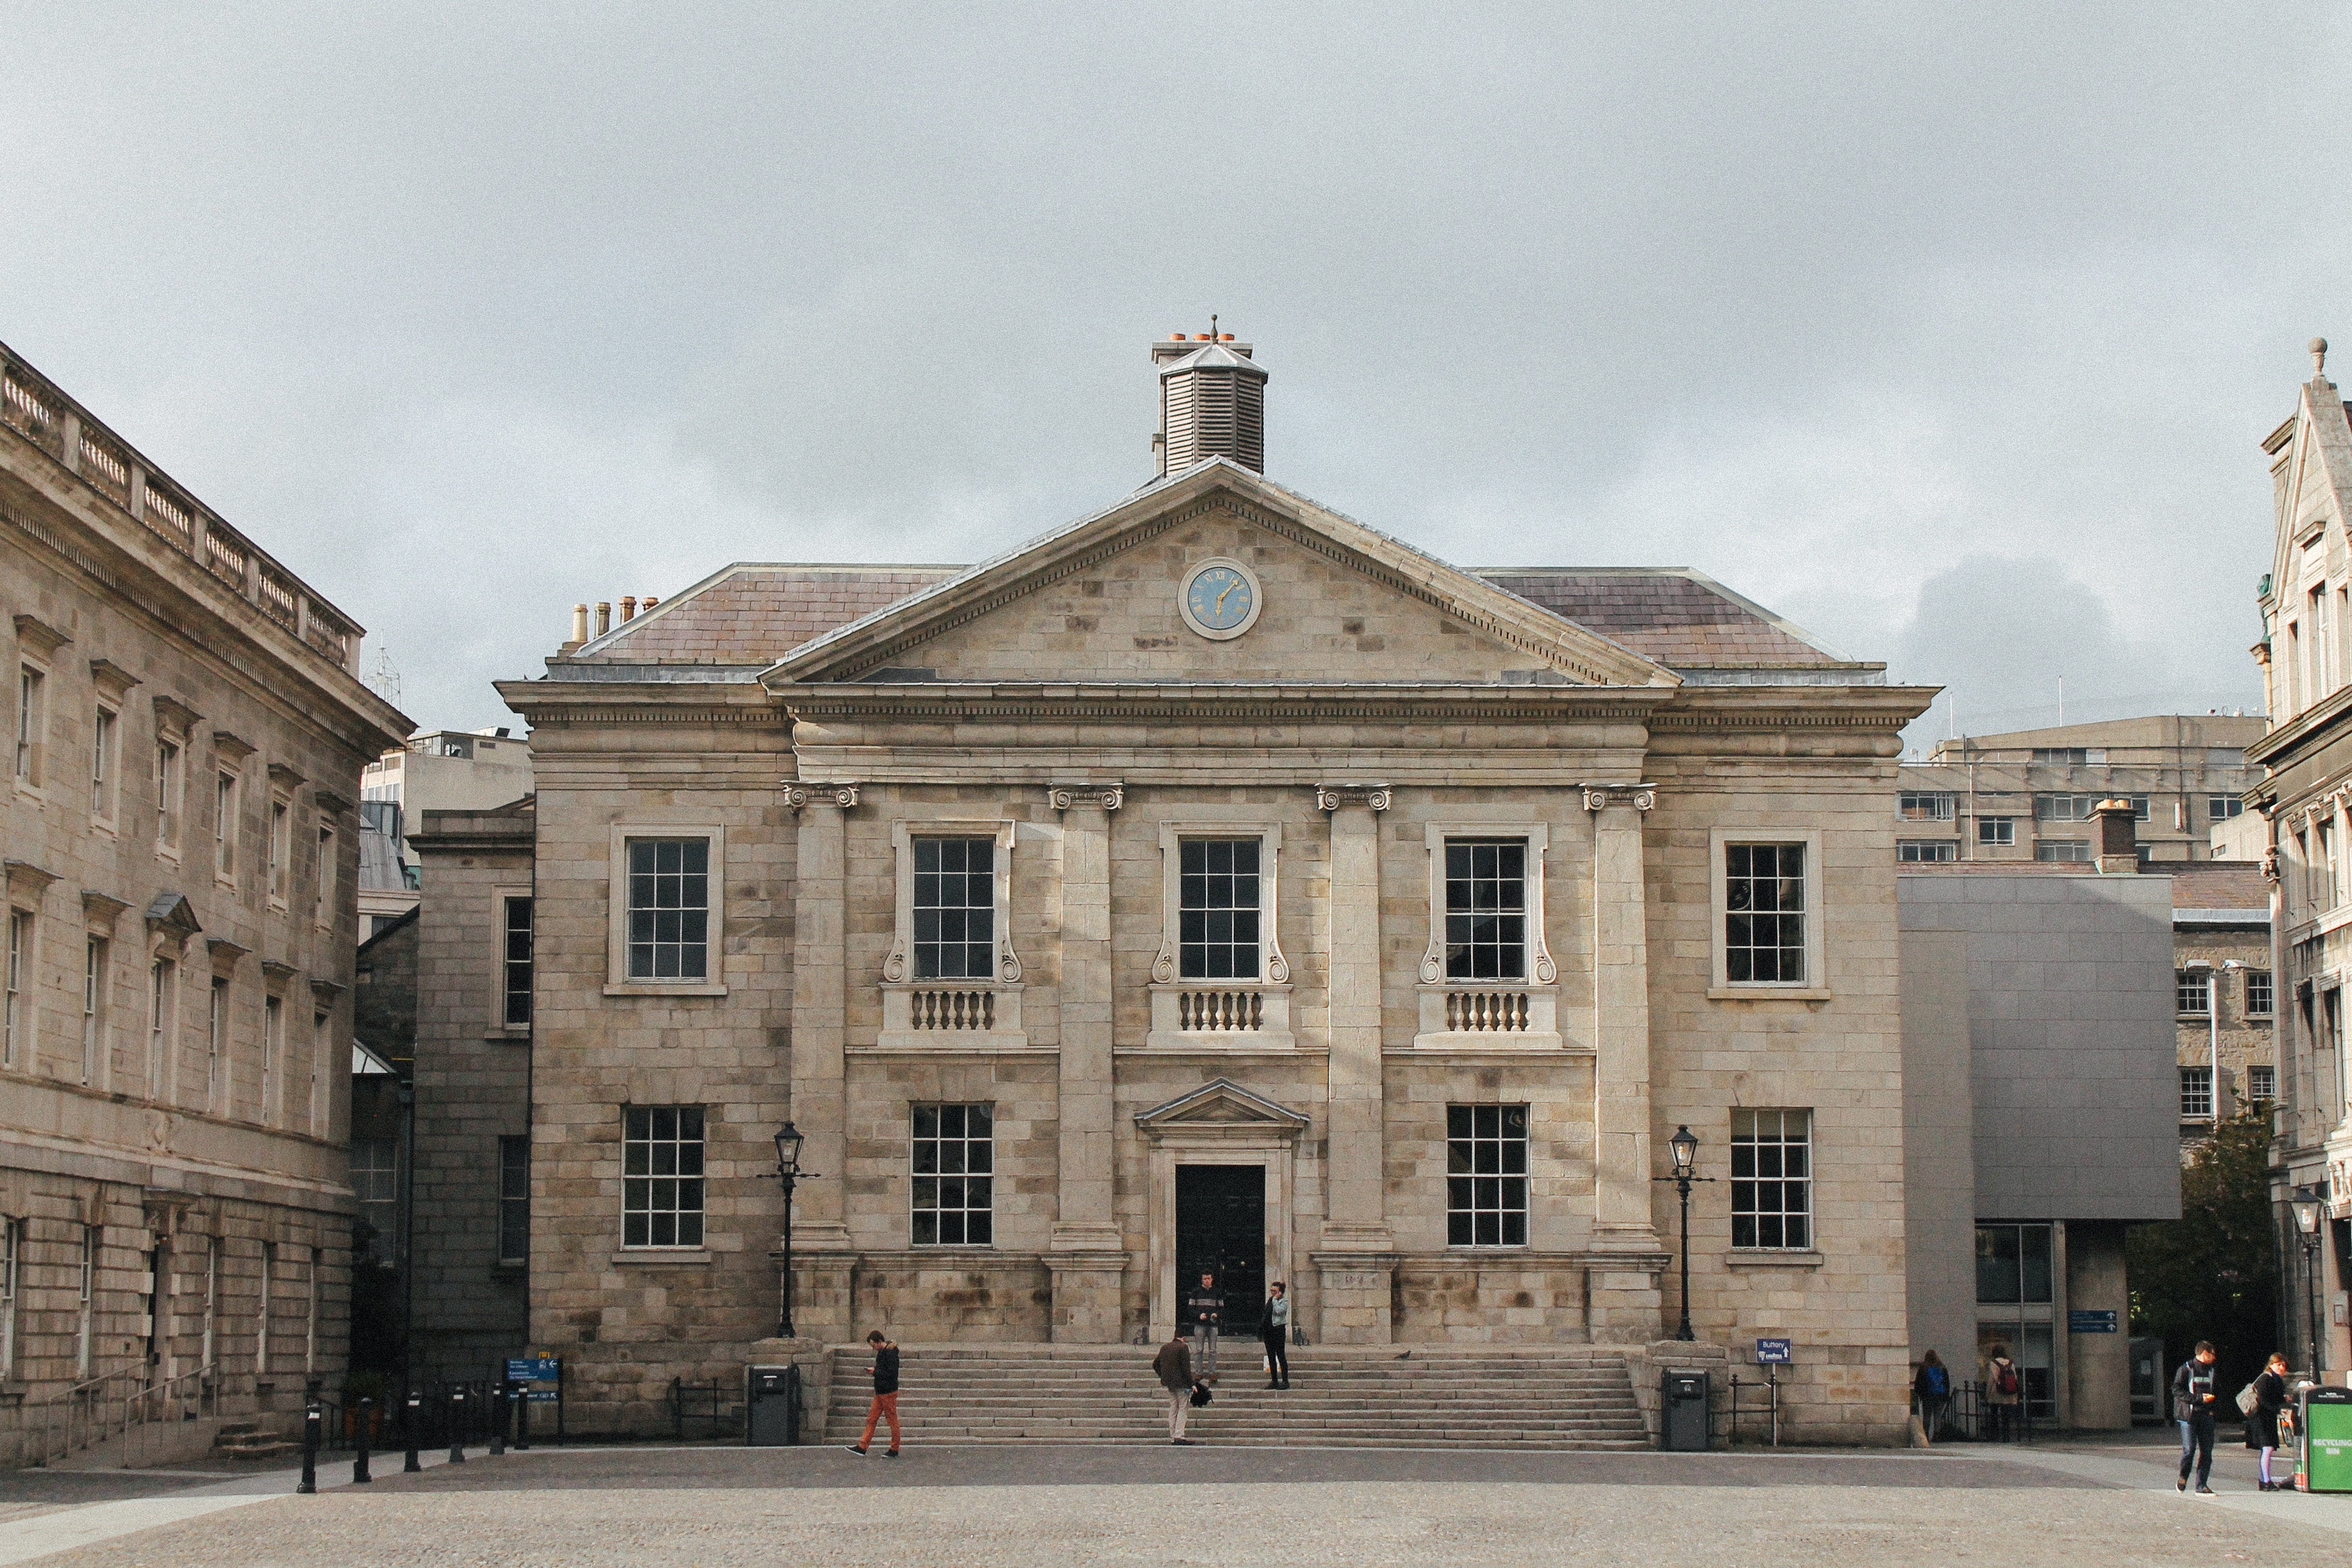
architecture, town, building, palace, downtown, plaza, landmark, facade, synagogue, town square, tourist attraction, estate, courthouse, neighbourhood, classical architecture